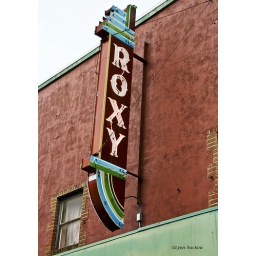
A classic old theater sign on a semi-active theater in Eatonville, WA, near NW Trek.